World Music Network

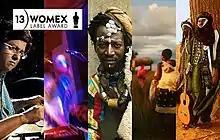
WMN is announced winner of the WOMEX 2013 Label Award.

Following on from the death of founder Phil Stanton in 2019, World Music Network has been managed by Neil Record, John Ditchfield and Phil's daughter India Stanton.